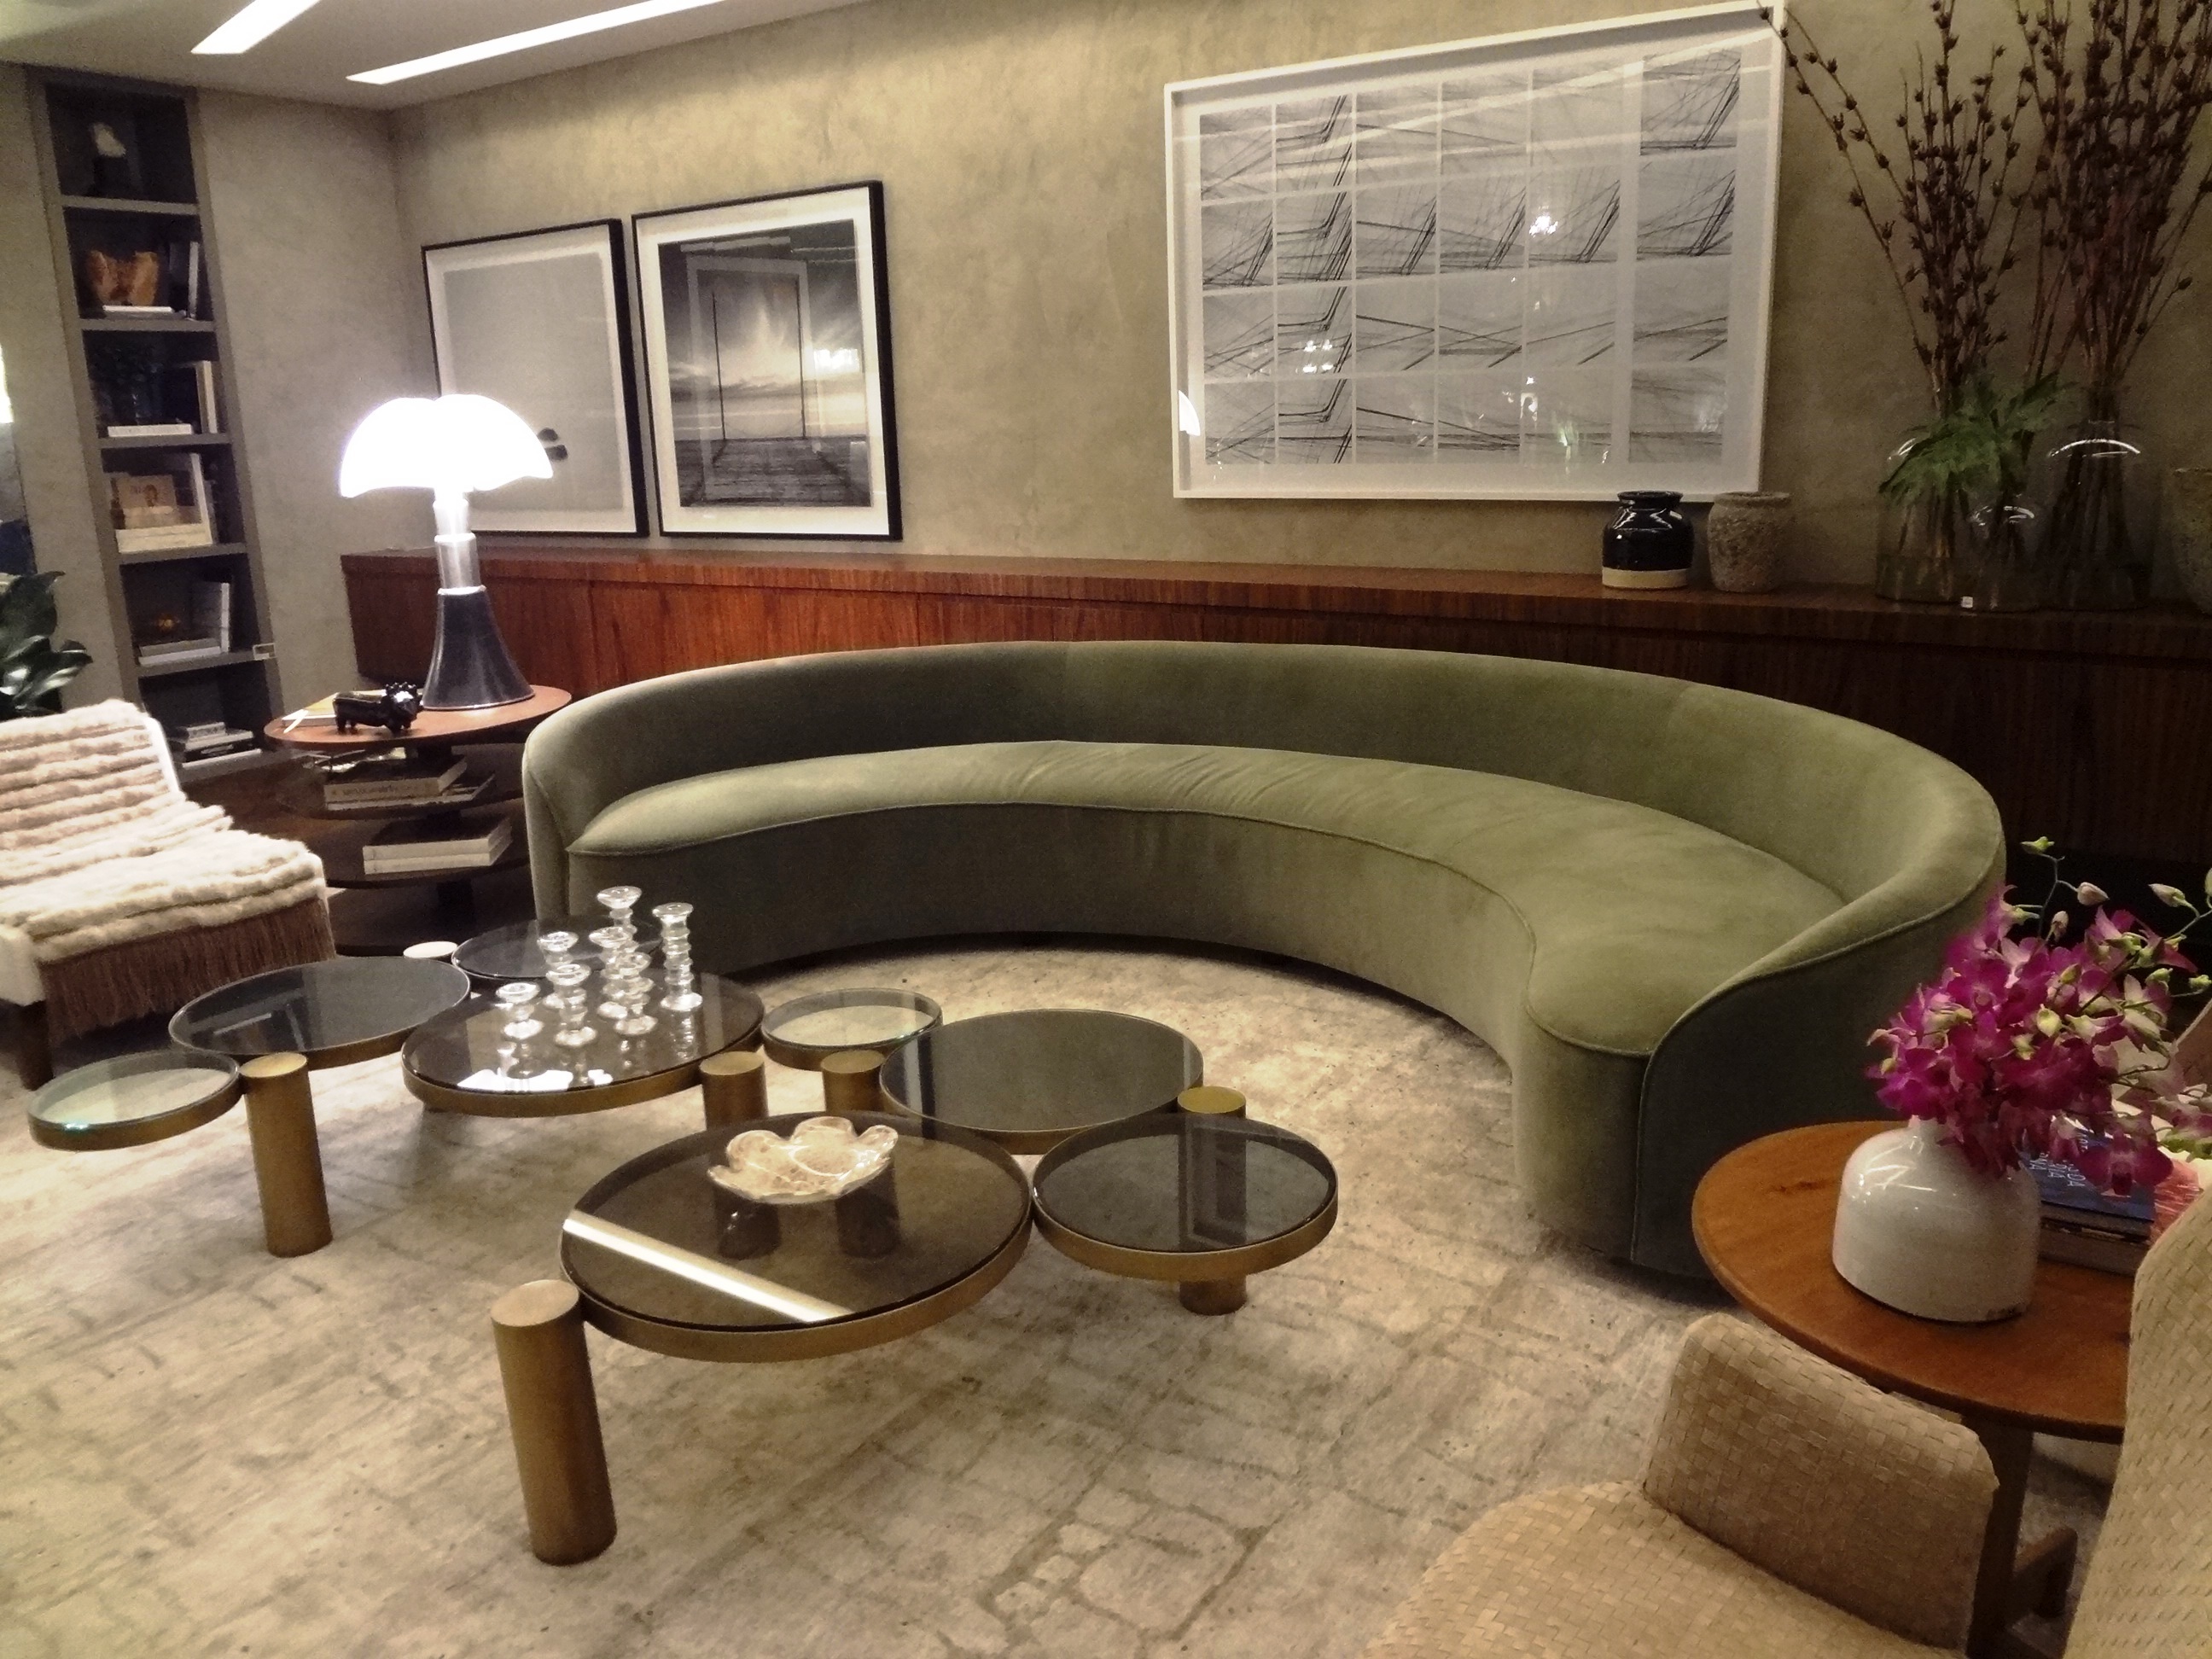
table, floor, home, property, living room, furniture, room, sofa, luggage, interior design, design, estate, lobby, suite, casa cor, 2015 color house